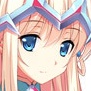
Portrait style: Anime Portrait